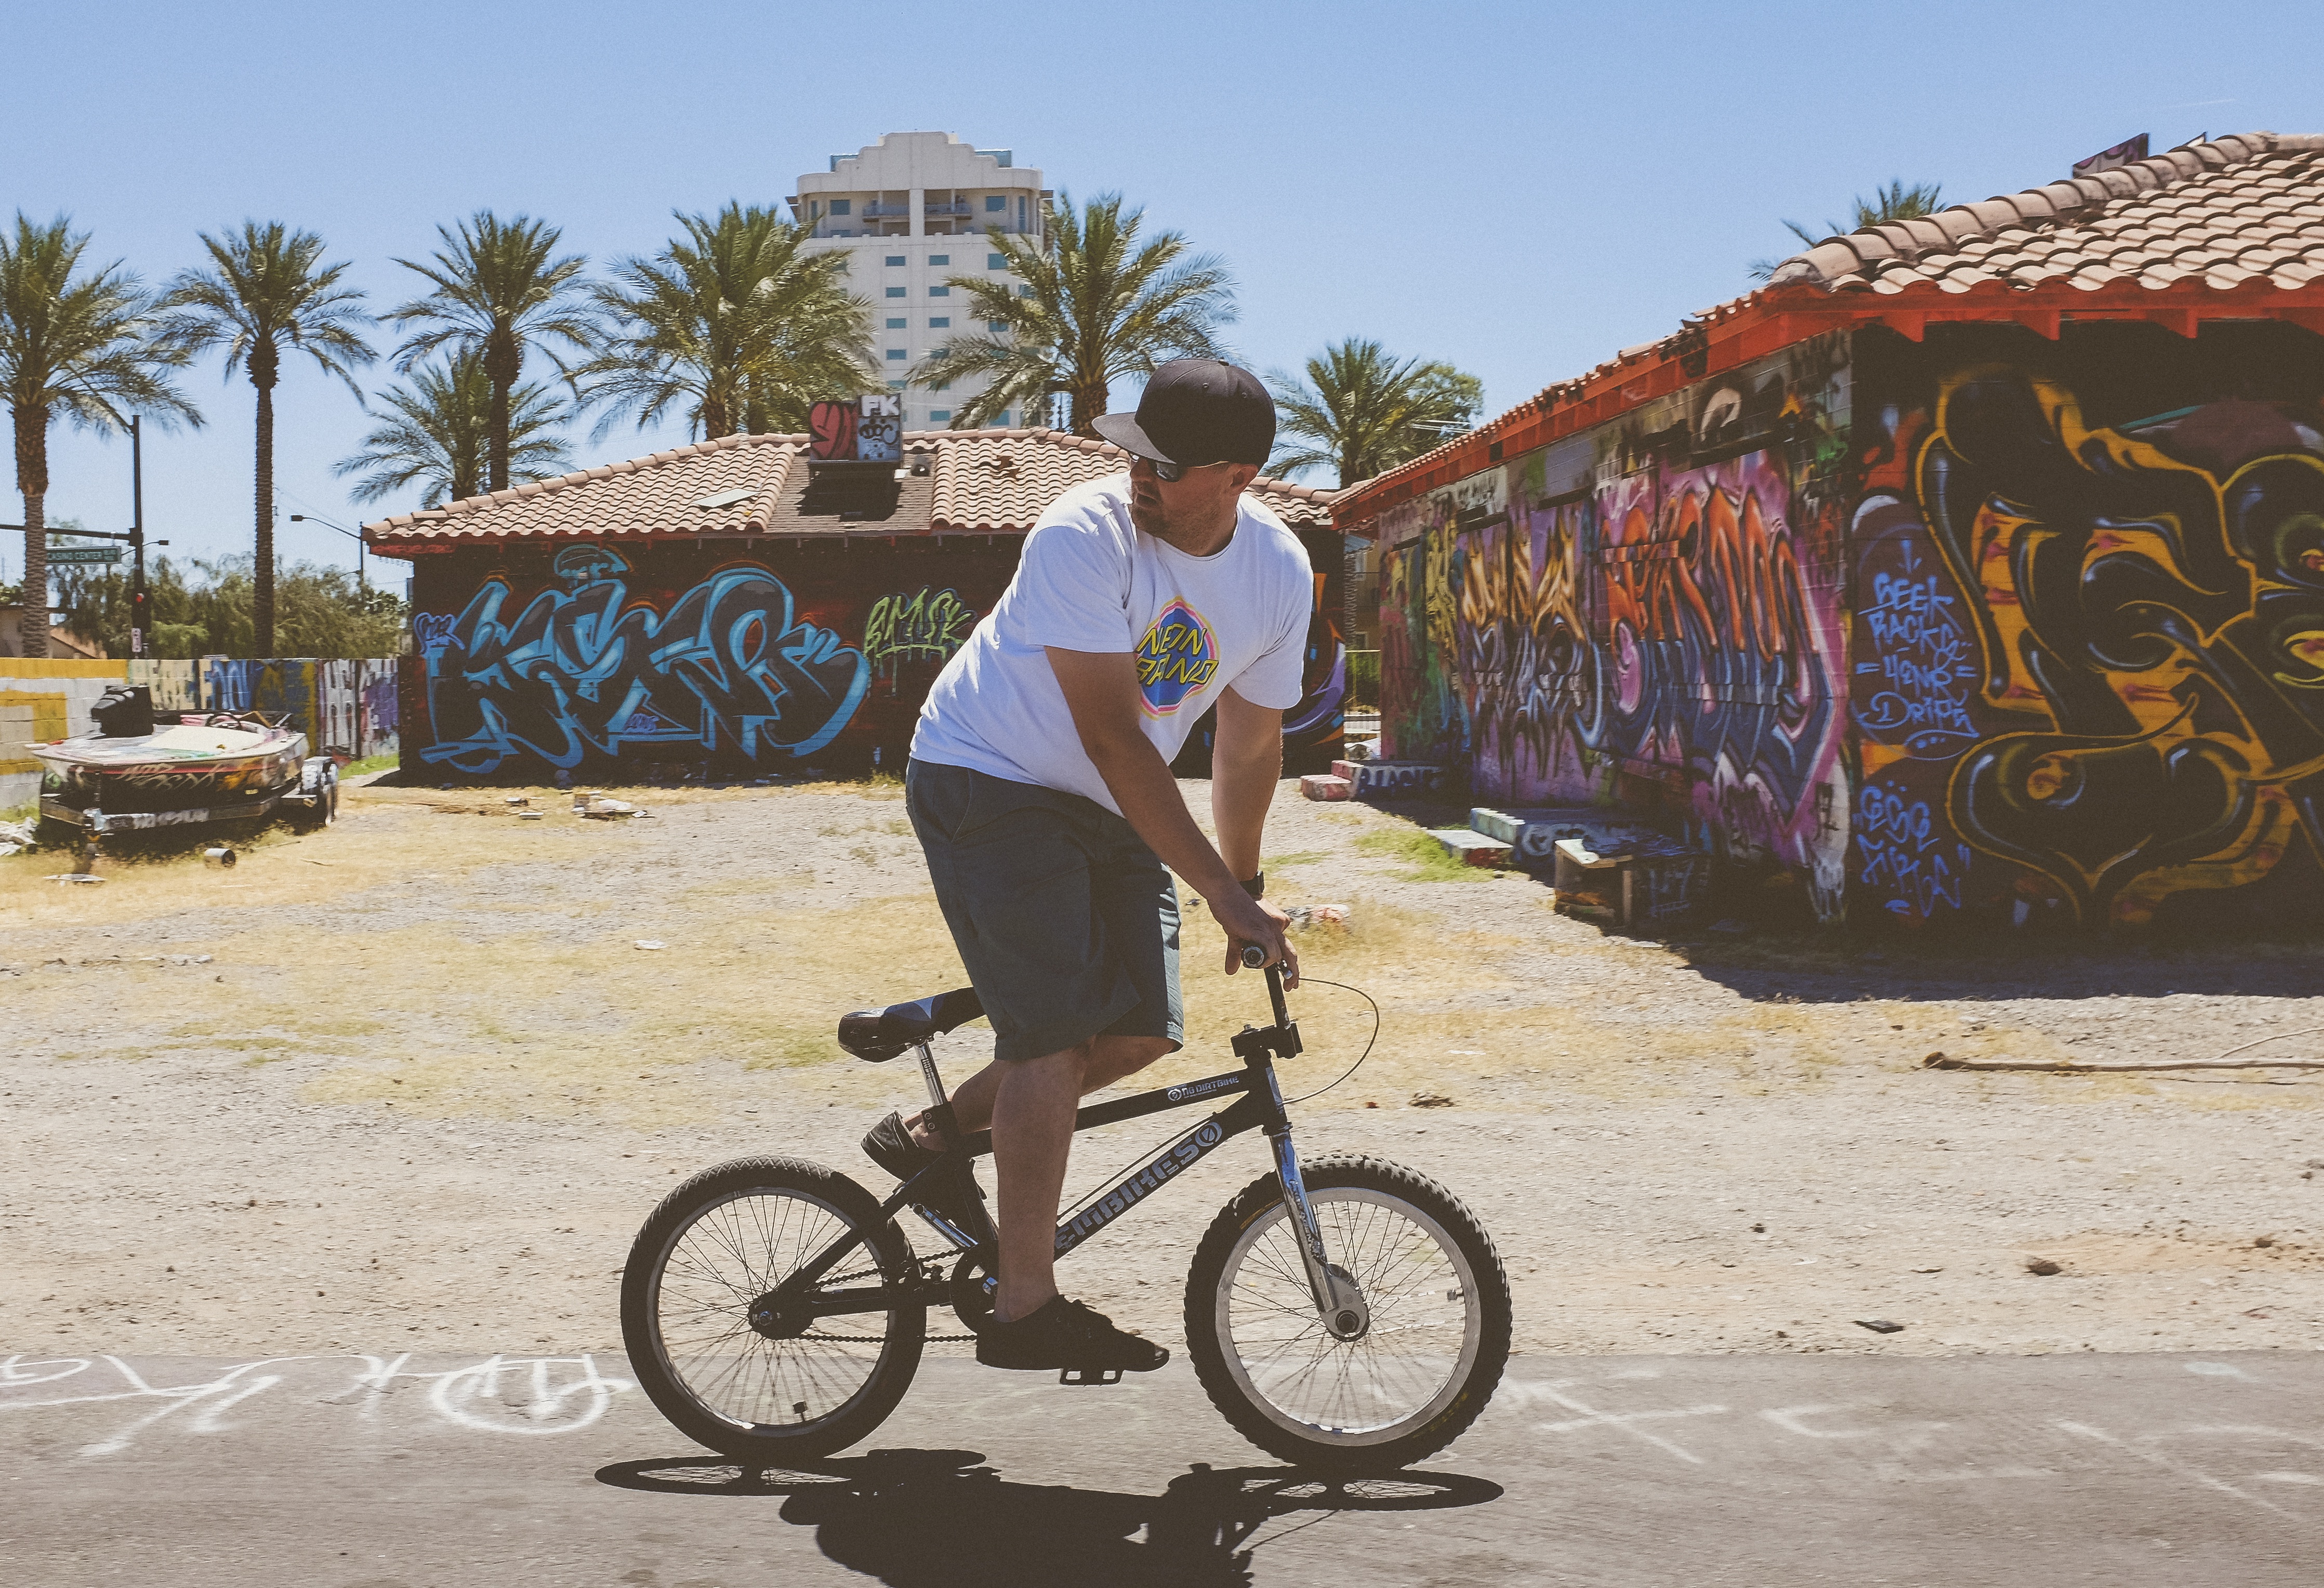
bicycle, vehicle, extreme sport, mountain bike, sports, cycle sport, bicycle motocross, bmx bike, freestyle bmx, bmx racing